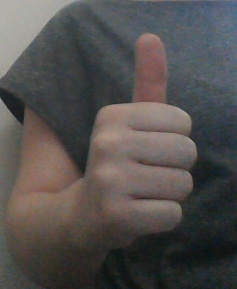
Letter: aleff